Doğubayazıt Reeds

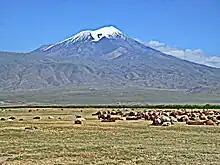
Wetlands around Karabulak village

Doğubayazıt Reeds is a wetland in northeastern Turkey. It is located on the western slopes of Mount Ararat.